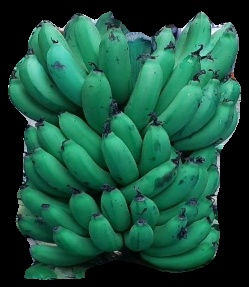
Variety: pachbale
Grade: grade2